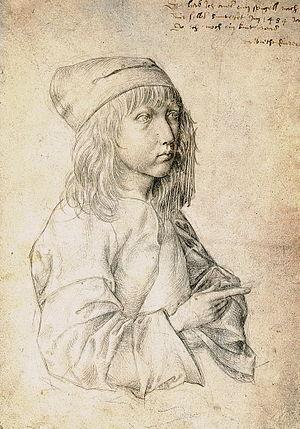
Albrecht Dürer, né le 21 mai 1471 à Nuremberg, où il est mort le 6 avril 1528, est un dessinateur, graveur et peintre allemand également connu comme théoricien de la géométrie et de la perspective linéaire. Il signe « Albertus Dürer Noricus », « Dürer Alemanus » ou encore le plus souvent de son monogramme. Quand il est nécessaire de le différencier de son père Albrecht Dürer l'Ancien, beaucoup moins célèbre, on dit « Albrecht Dürer le Jeune ».